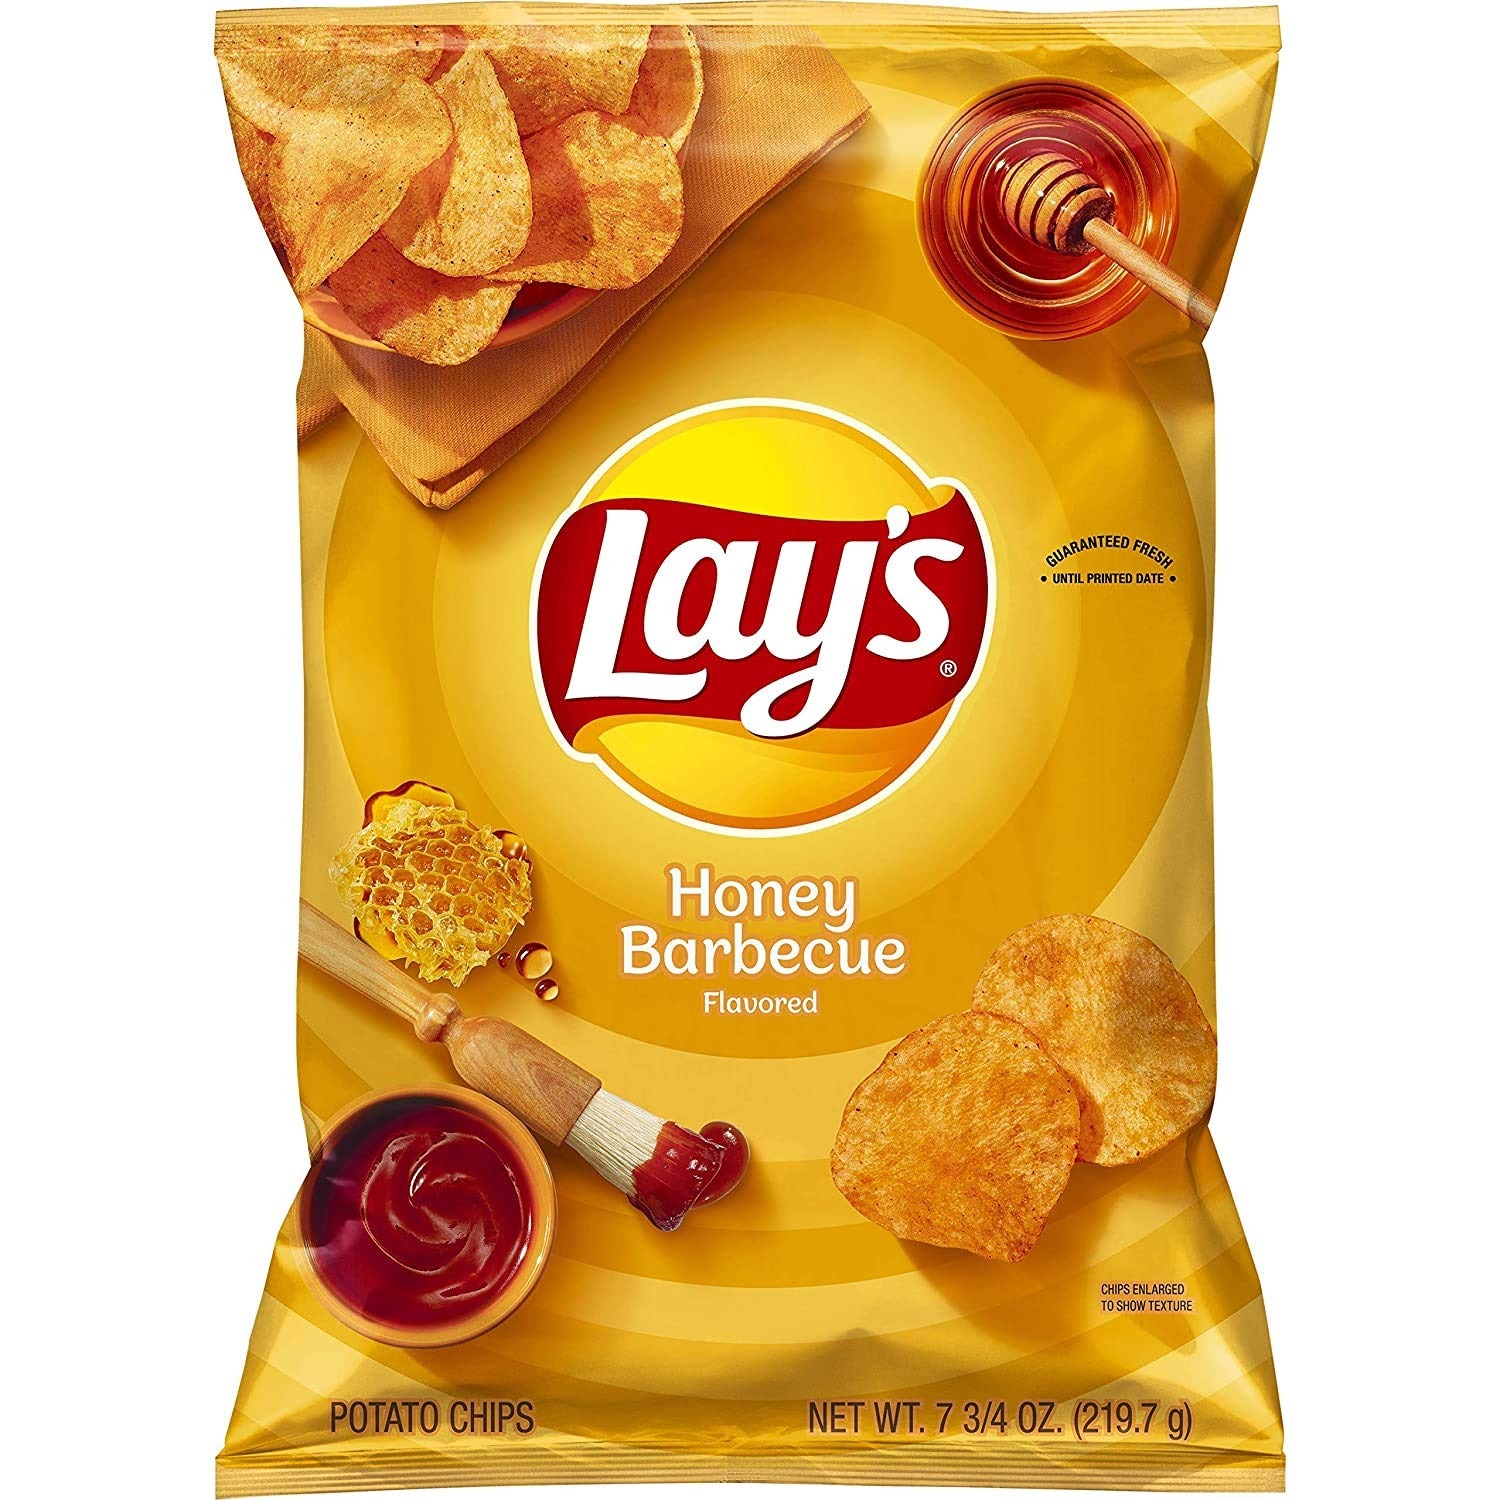
Item Name: LAY'S® Honey BBQ Flavored Potato Chips
Product Description: Potato Chips And Crisps
Value: 7.8
Unit: Ounce

Price: 3.99